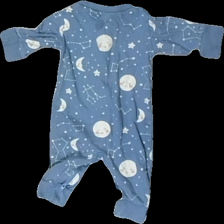
View: back
Type: Pajamas
Category: Children
Brand: Lindex
Colors: White, Beige, Blue
Material: 100% cotton
Pattern: Other
Cut: Regular
Size: 56
Season: All
Damage: outwashed print
Price range: <50
Recommended usage: Reuse
Comment: stars and moon print